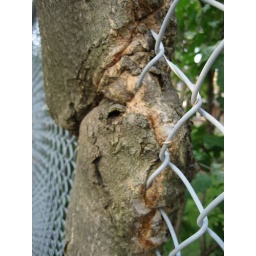
A tree found in an alley near our old house in Richmond Hill